List of reptiles of Mexico

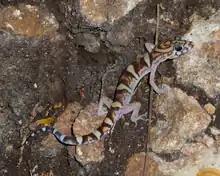
"Coleonyx elegans"

Geconids or geckos (Gekkonidae) are a family of scaly sauropsids (reptiles), which includes small to medium-sized species found in temperate and tropical climates around the world. They have several peculiar features that clearly distinguish them from other lizards. They are unique in their vocalization, as they make screeching noises in their interactions with other geckos. They are nocturnal, with large eyes and equipped with vertical lobed pupils that allow an extraordinary margin of variation in their opening. Many species have sticky pads on the soles of their feet that allow them to climb smooth vertical surfaces and even navigate roofs. The gecko family has a global distribution. 6 species occur in Mexico.